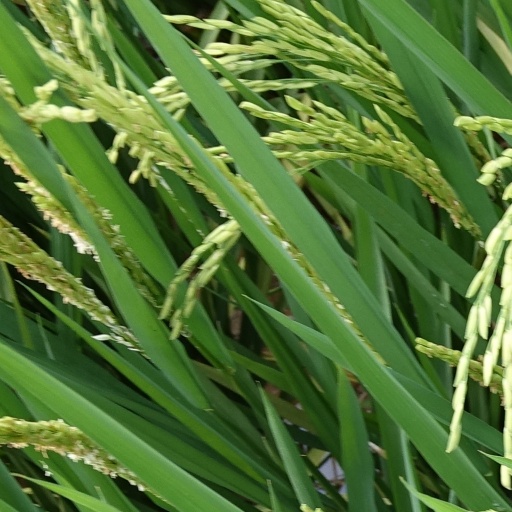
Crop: rice